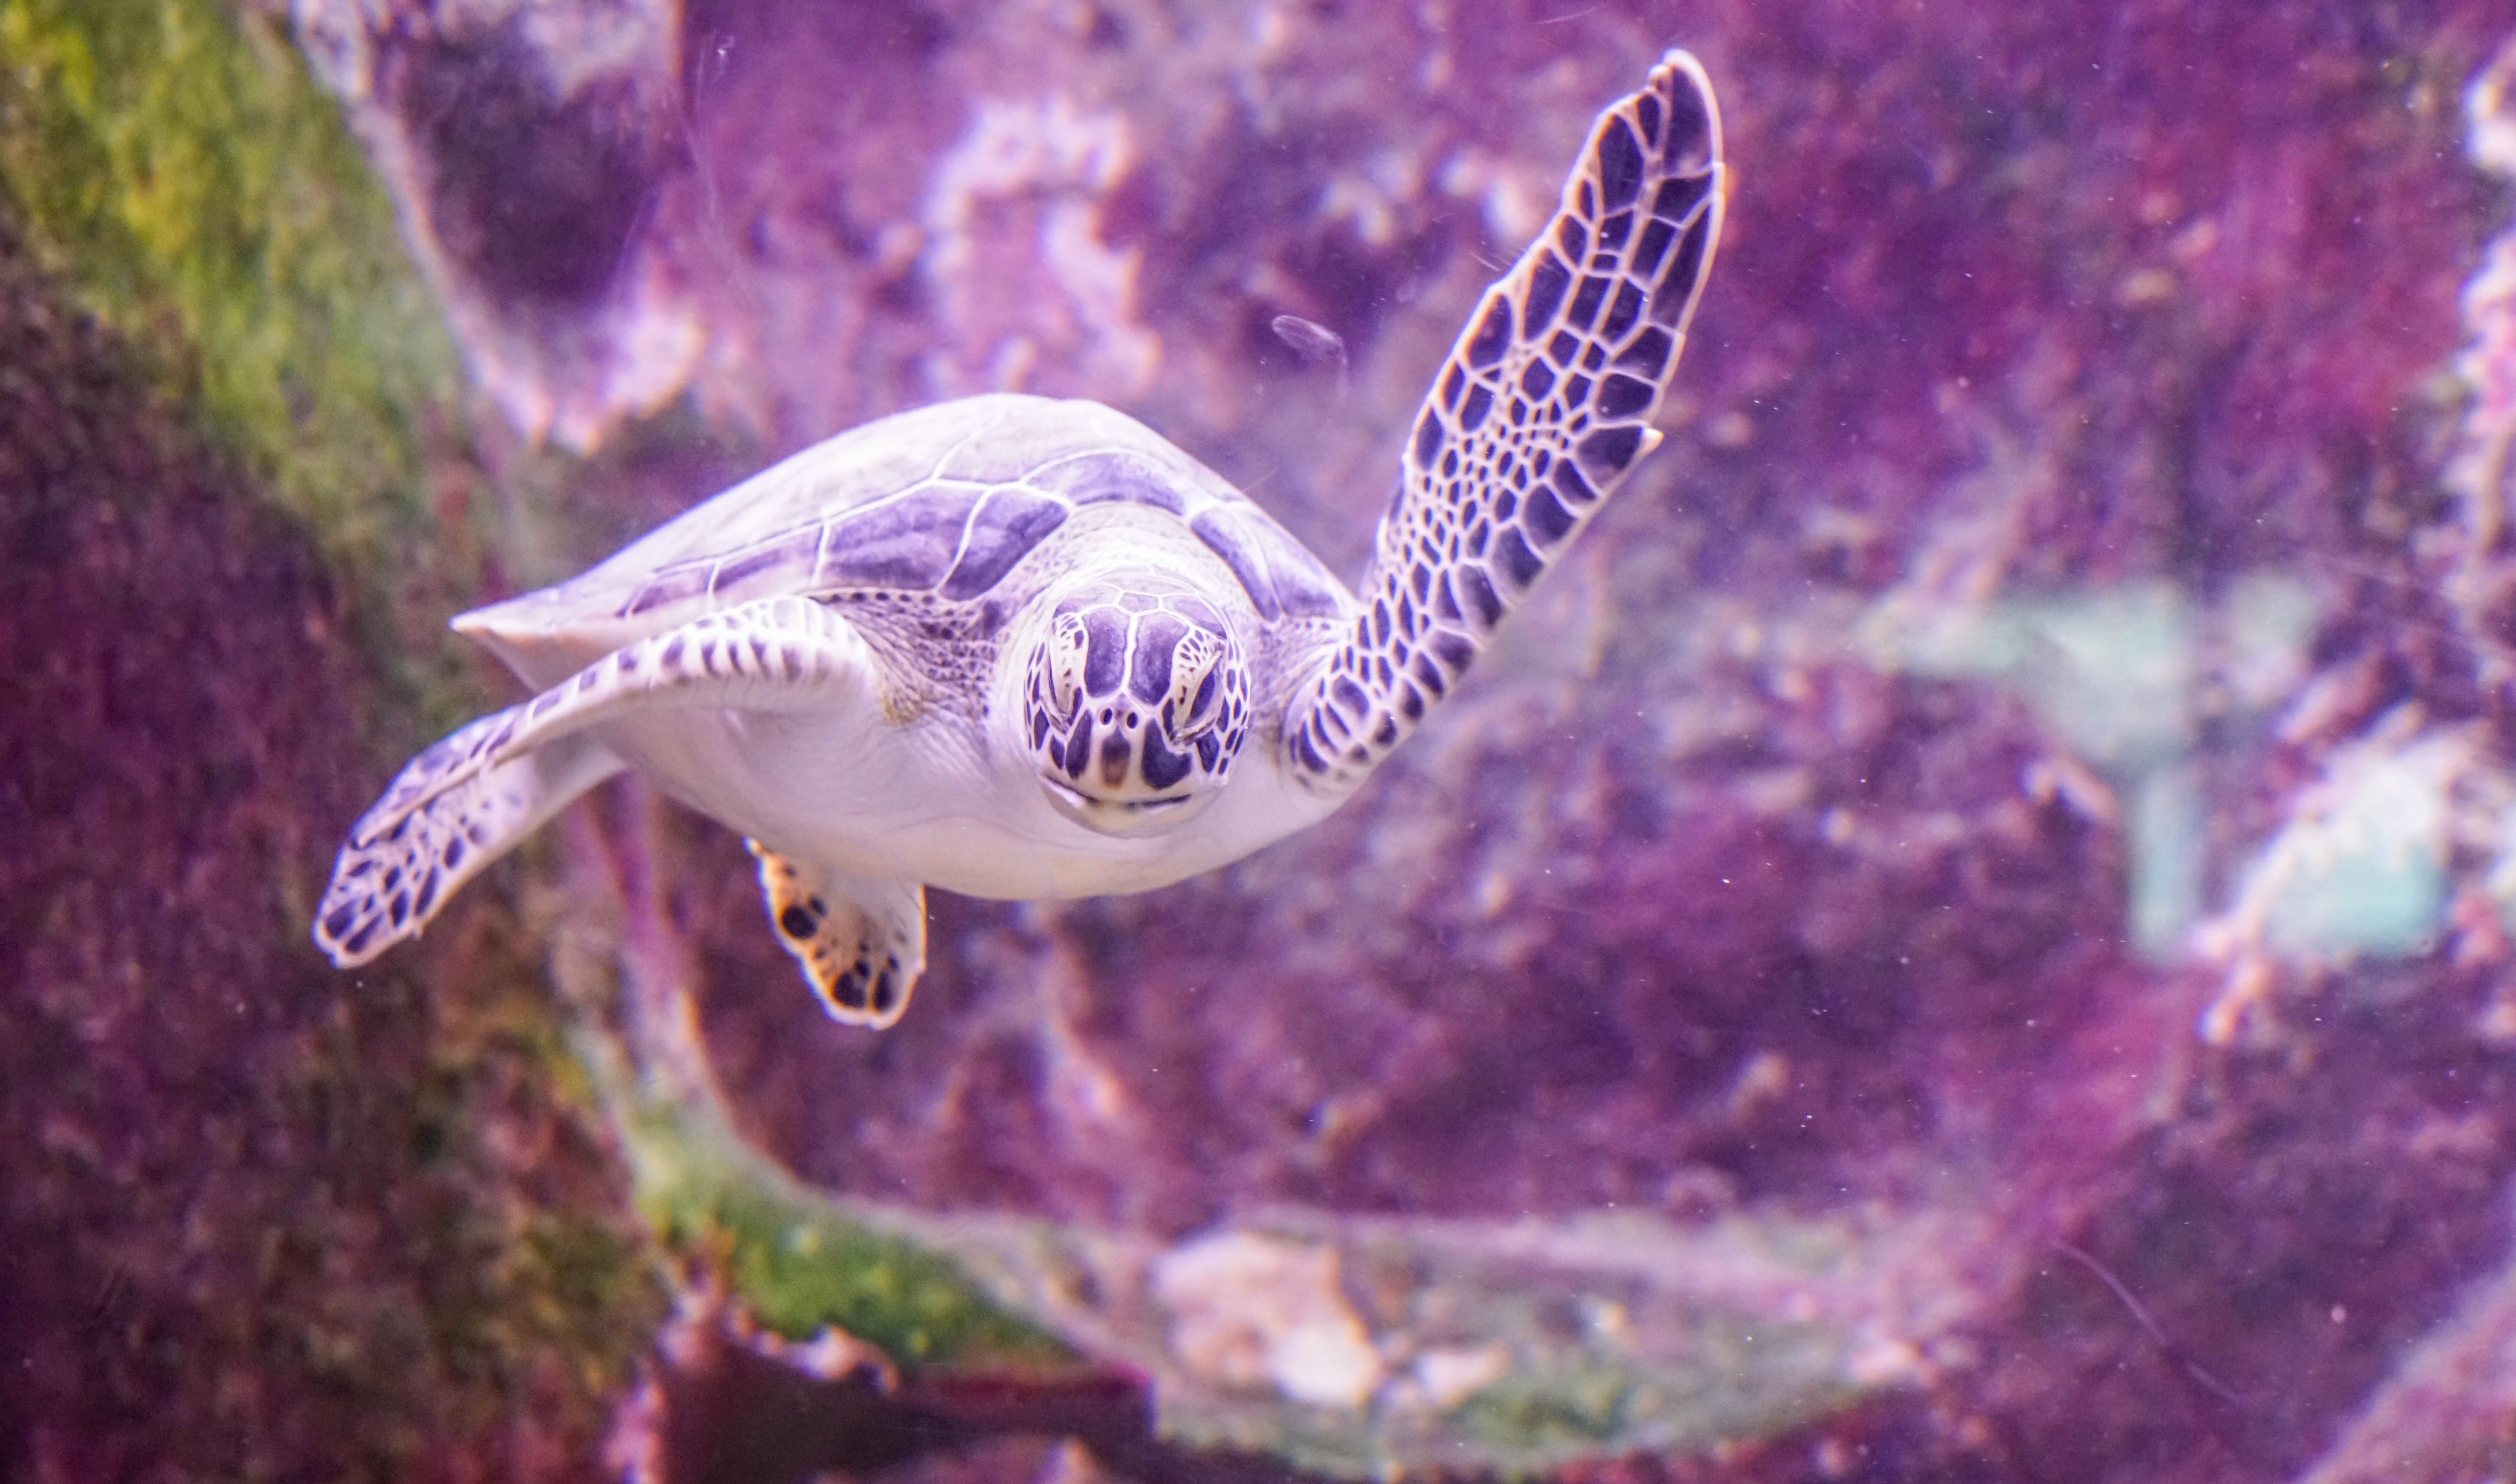
photography, flower, wildlife, underwater, tropical, biology, aquatic, sea turtle, reptile, fish, flora, fauna, swimming, reef, marine, exotic, macro photography, marine biology